Newell Point

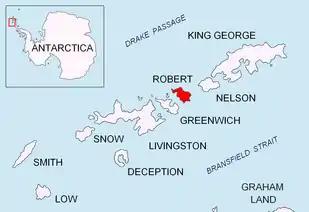
Location of Robert Island in the South Shetland Islands.

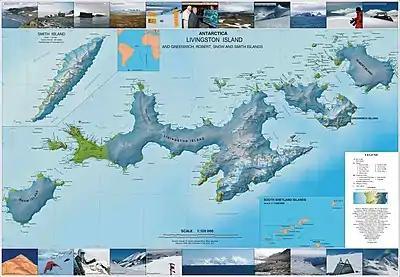
Topographic map of Livingston Island, Greenwich, Robert, Snow and Smith Islands.

Newell Point is the rocky point forming the northeast extremity of Robert Island in the South Shetland Islands, Antarctica and is a northwest entrance point of Nelson Strait.